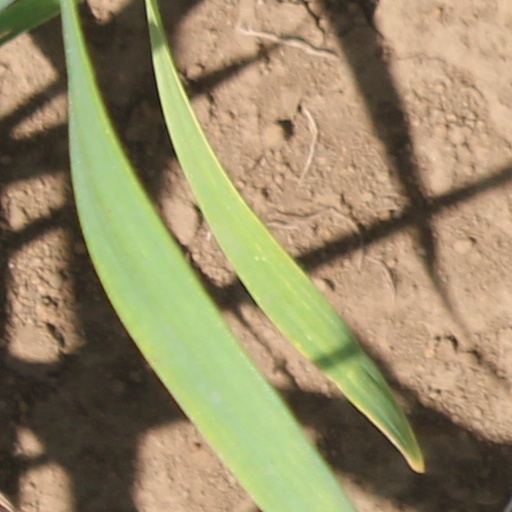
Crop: wheat